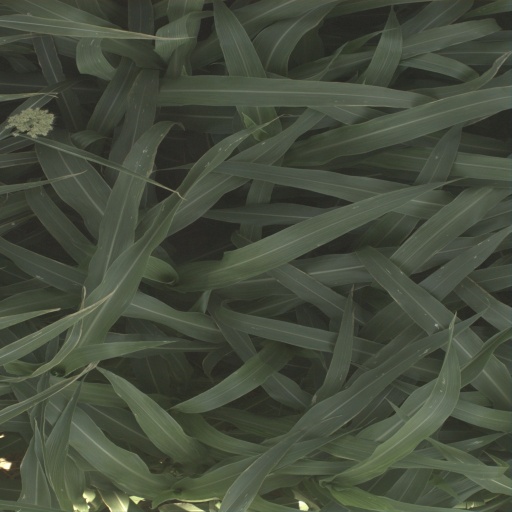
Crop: sorghum